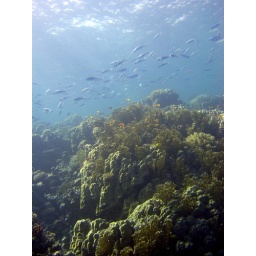
Blue fish shoaling over Bedouin Moon house reef table